Pah Homestead

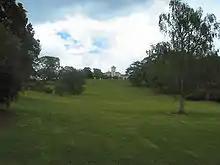
Monte Cecilia Park

The homestead was built between 1877 and 1879 as Auckland businessman James Williamson's "gentleman's residence" by Thomas Mahoney, and was one of the largest and finest homes in Auckland at that time. Of plastered brick in the Italianate style, it is based on Queen Victoria and Prince Albert's Osborne House in the Isle of Wight. The tree-lined drive to Pah Road remains largely intact, although parts of it now run through private properties adjoining the proposed park. The grounds include some of the finest exotic trees in Auckland, and there are views to the Manukau Harbour and to One Tree Hill.